Seth Thomas Clock Company

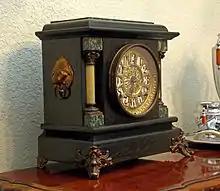
Mantel clock from 1880, manufactured by the Seth Thomas Clock Company

The Seth Thomas Clock Company was founded by Seth Thomas in Plymouth Hollow, Connecticut, and began producing clocks in 1813. It was incorporated as the "Seth Thomas Clock Company" in 1853. Plymouth Hollow, a part of the town of Plymouth, was incorporated in 1875 as the town of Thomaston, named for Seth Thomas. The company manufactured clock movements for the Self Winding Clock Company from 1886 thru the early 1890s, in addition to its standard offering of longcase clocks, mantel, wall, and table-top clocks.